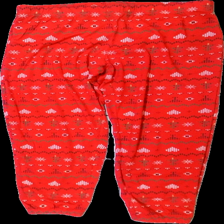
View: front
Type: Trousers
Category: Ladies
Brand: Esmara (Lidl)
Colors: Red, White, Green, Multicolor
Material: 59% cott, 41% poly
Pattern: Other
Cut: Regular
Size: L
Season: Winter
Smell: Major
Price range: 50-100
Recommended usage: Reuse
Description: Red trousers with multicolored winter inspired pattern from esmara, size L. Okay condition.
Comment: Smells bad